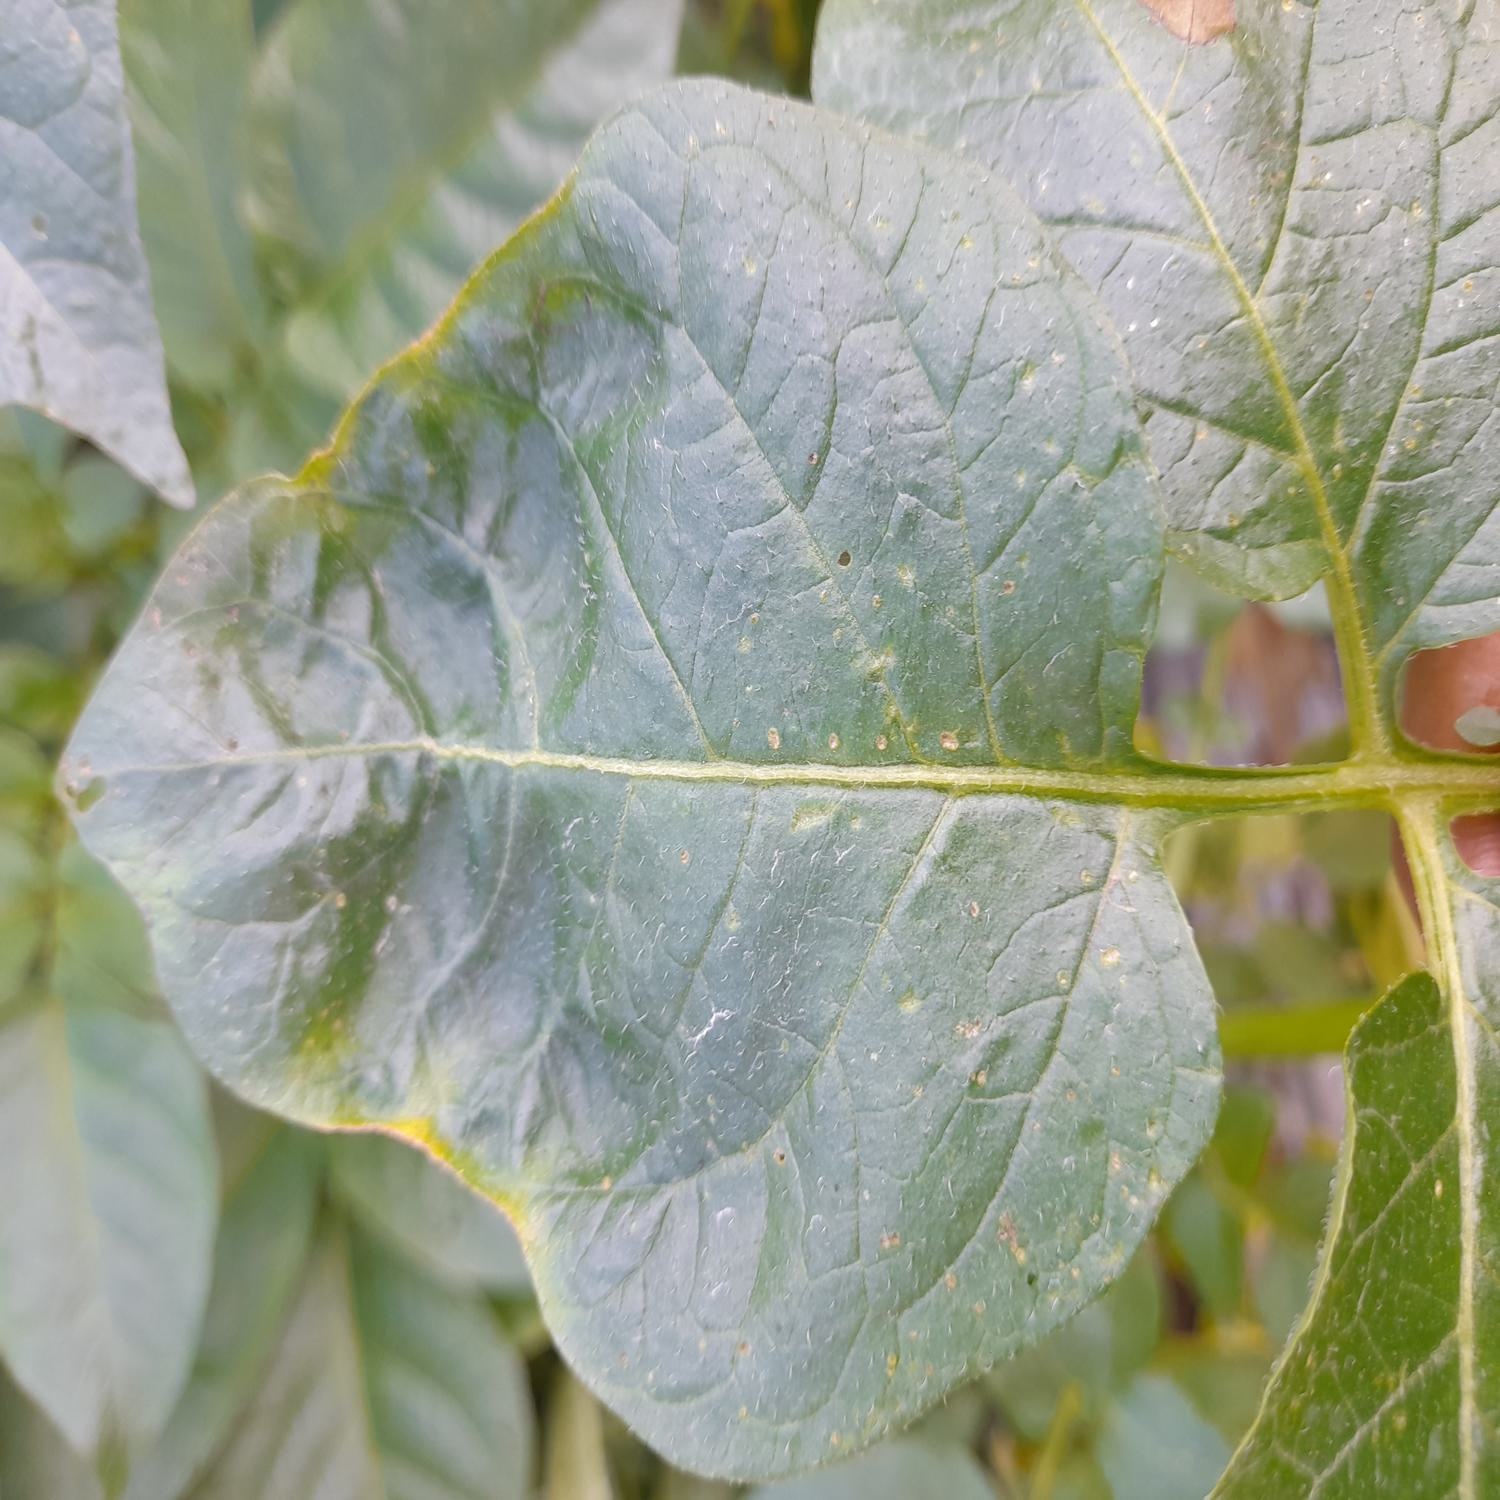
Etiqueta: Virus